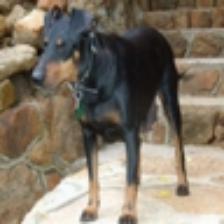
Label: NonHuman